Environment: real
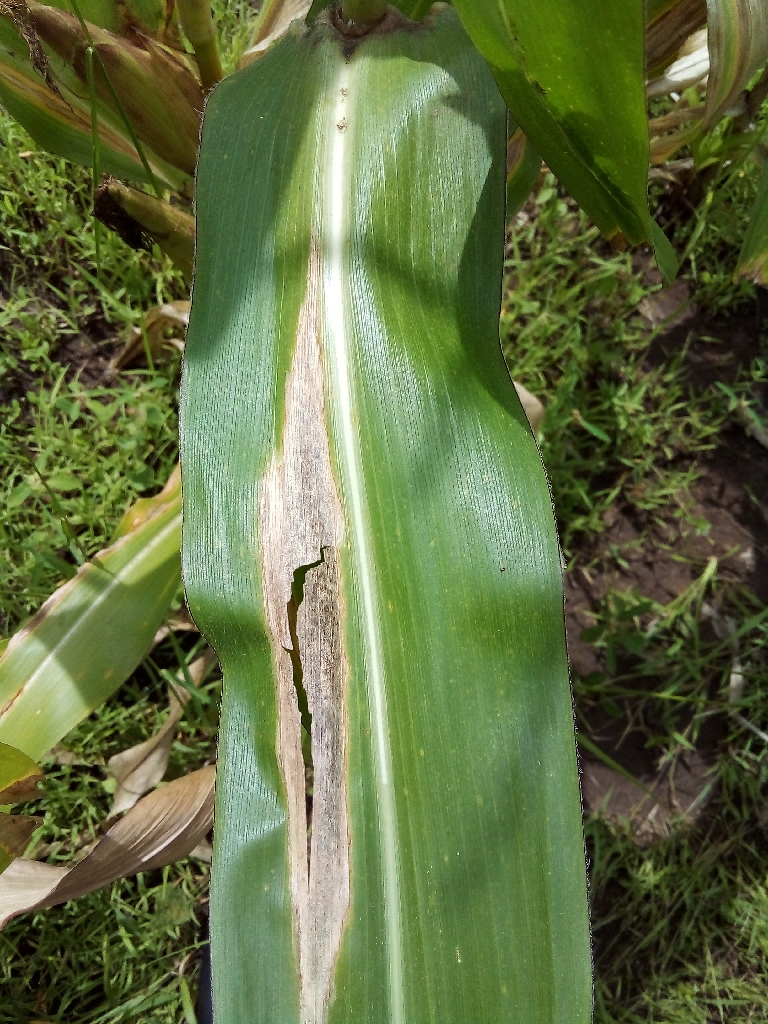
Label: northern_corn_leaf_blight